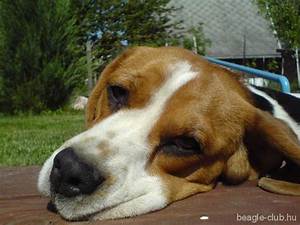
Label: cane